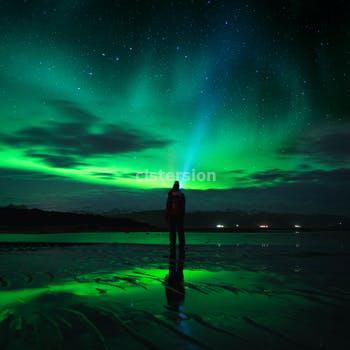
Label: Watermark